Francisco Sánchez de las Brozas

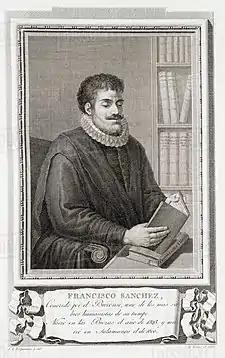
Francisco Sánchez de las Brozas; engraving by Rafael Esteve; from "Portraits of Illustrious Spaniards" (1791)

Francisco Sánchez de las Brozas (1523–1600), also known as El Brocense, and in Latin as Franciscus Sanctius Brocensis, was a Spanish philologist and humanist.